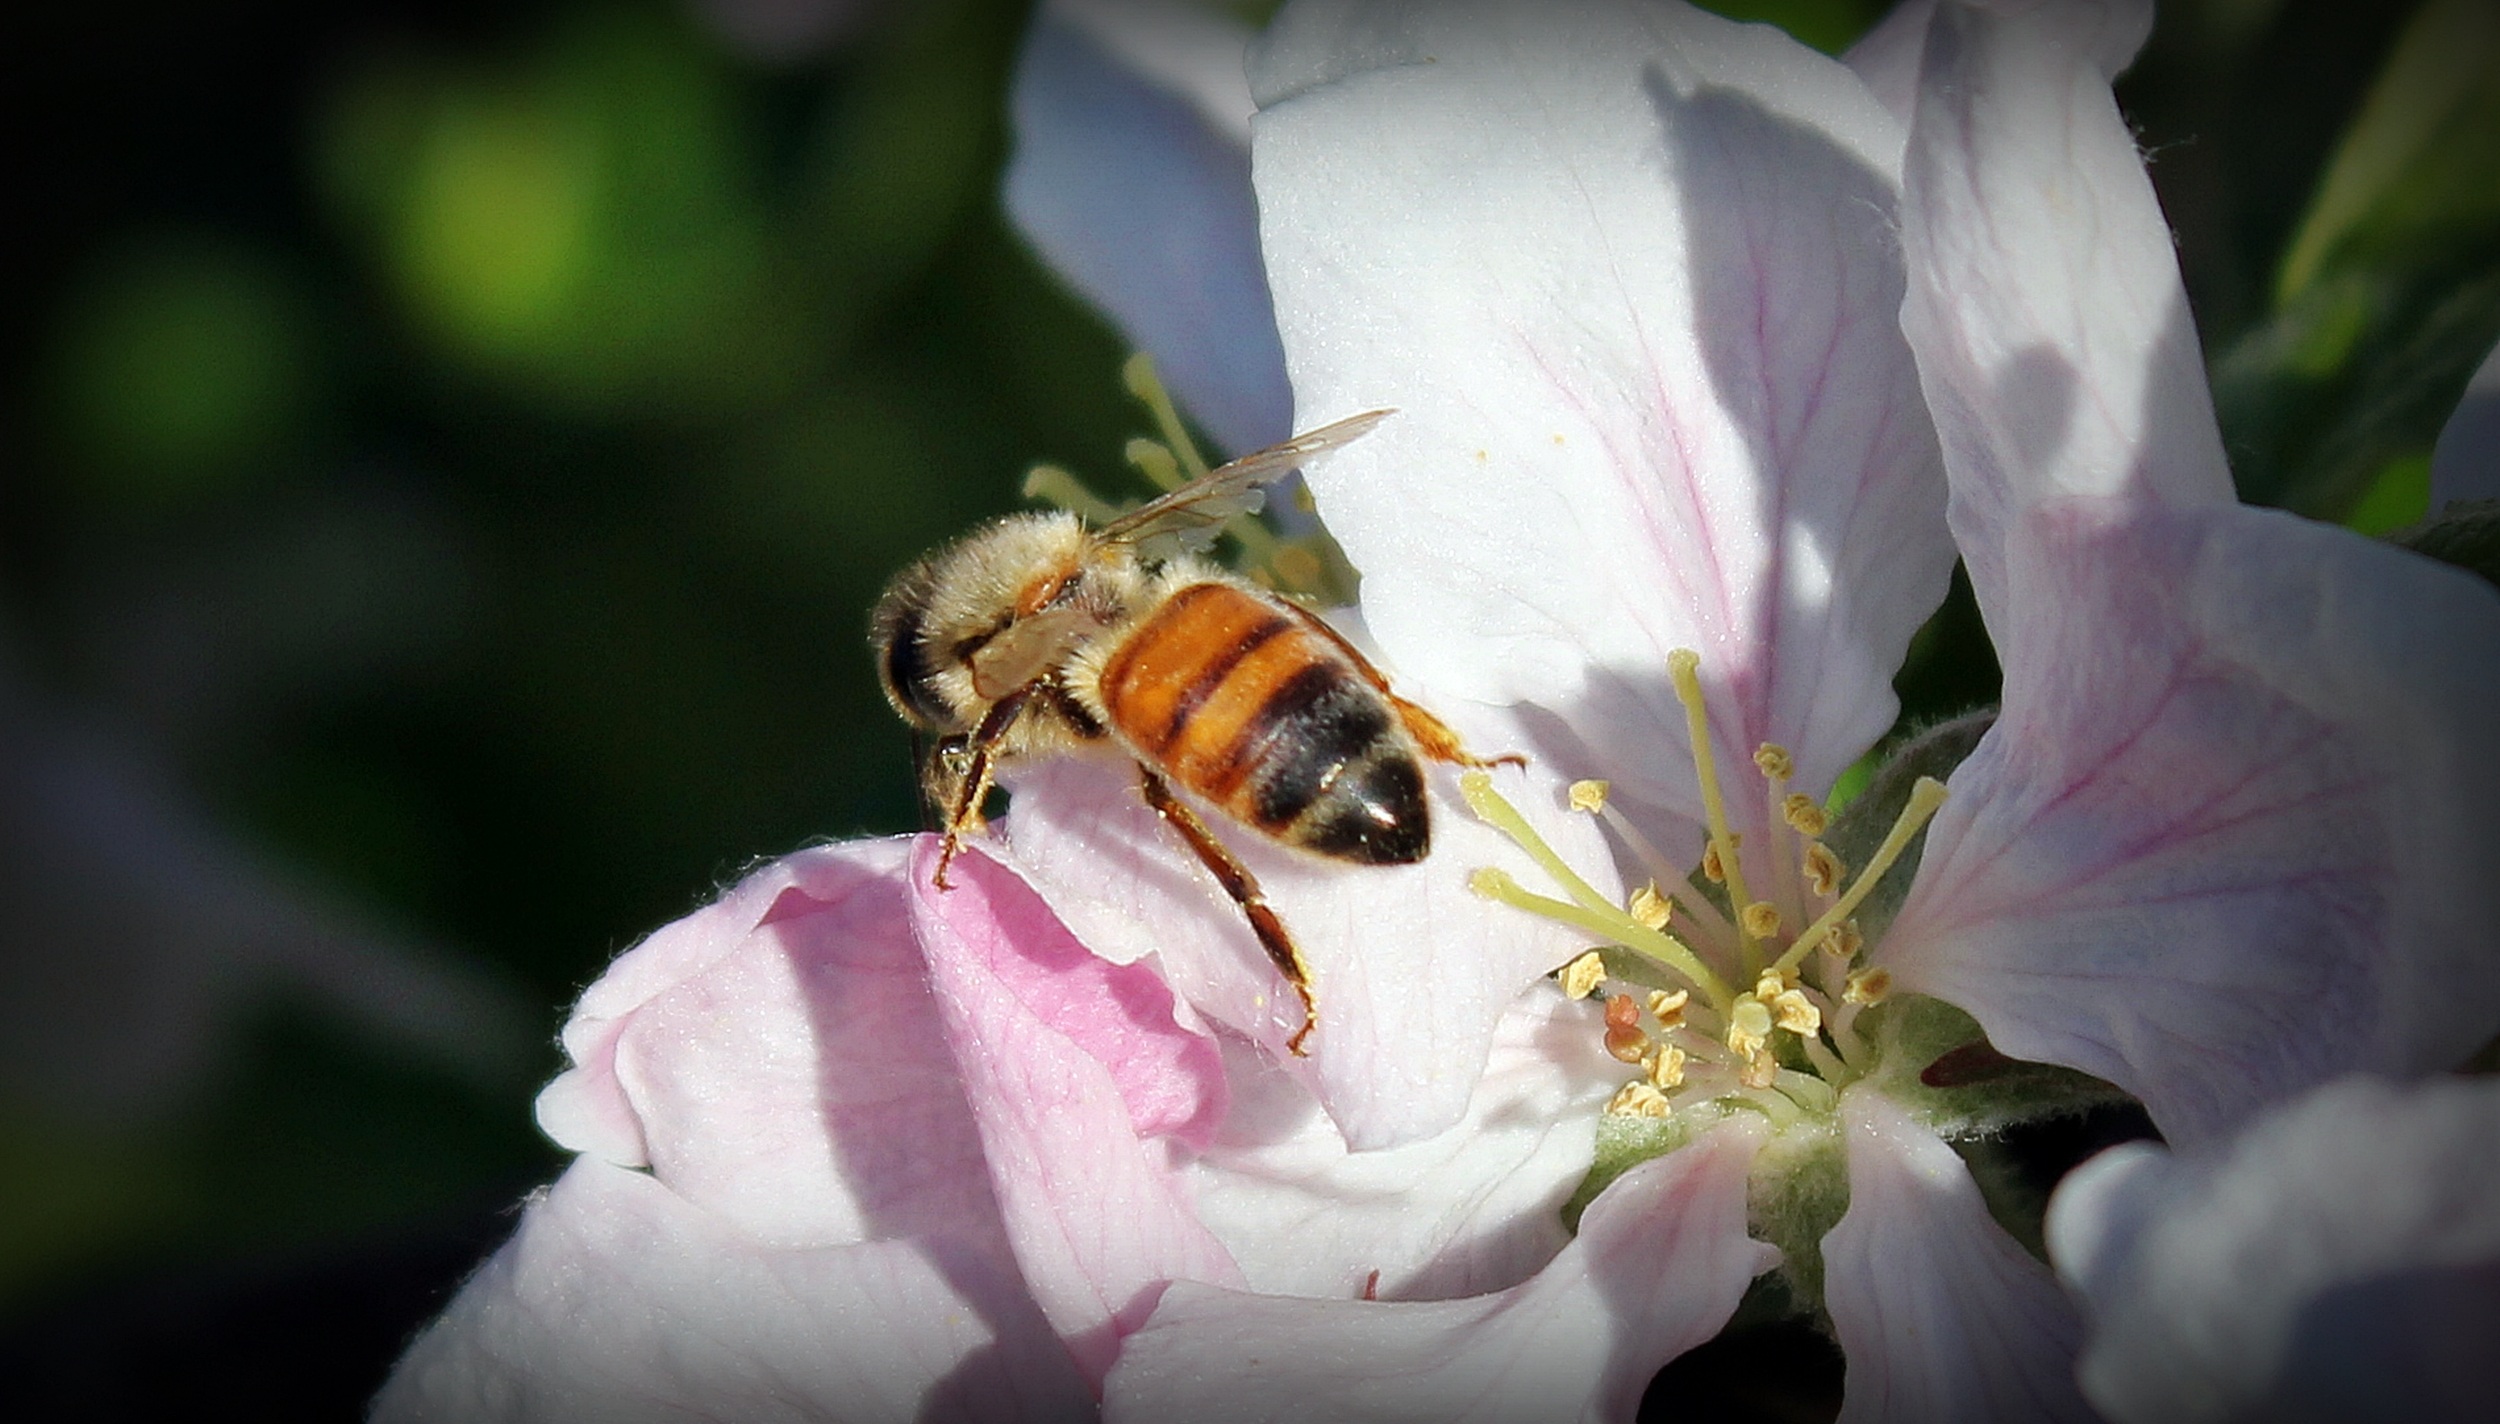
tree, nature, blossom, plant, flower, petal, bloom, animal, pollen, spring, insect, pink, flora, invertebrate, sprinkle, close up, cool image, bee, cool photo, bumblebee, nectar, apple tree, macro photography, apple blossom, honey bee, apple tree blossom, pollinator, membrane winged insect